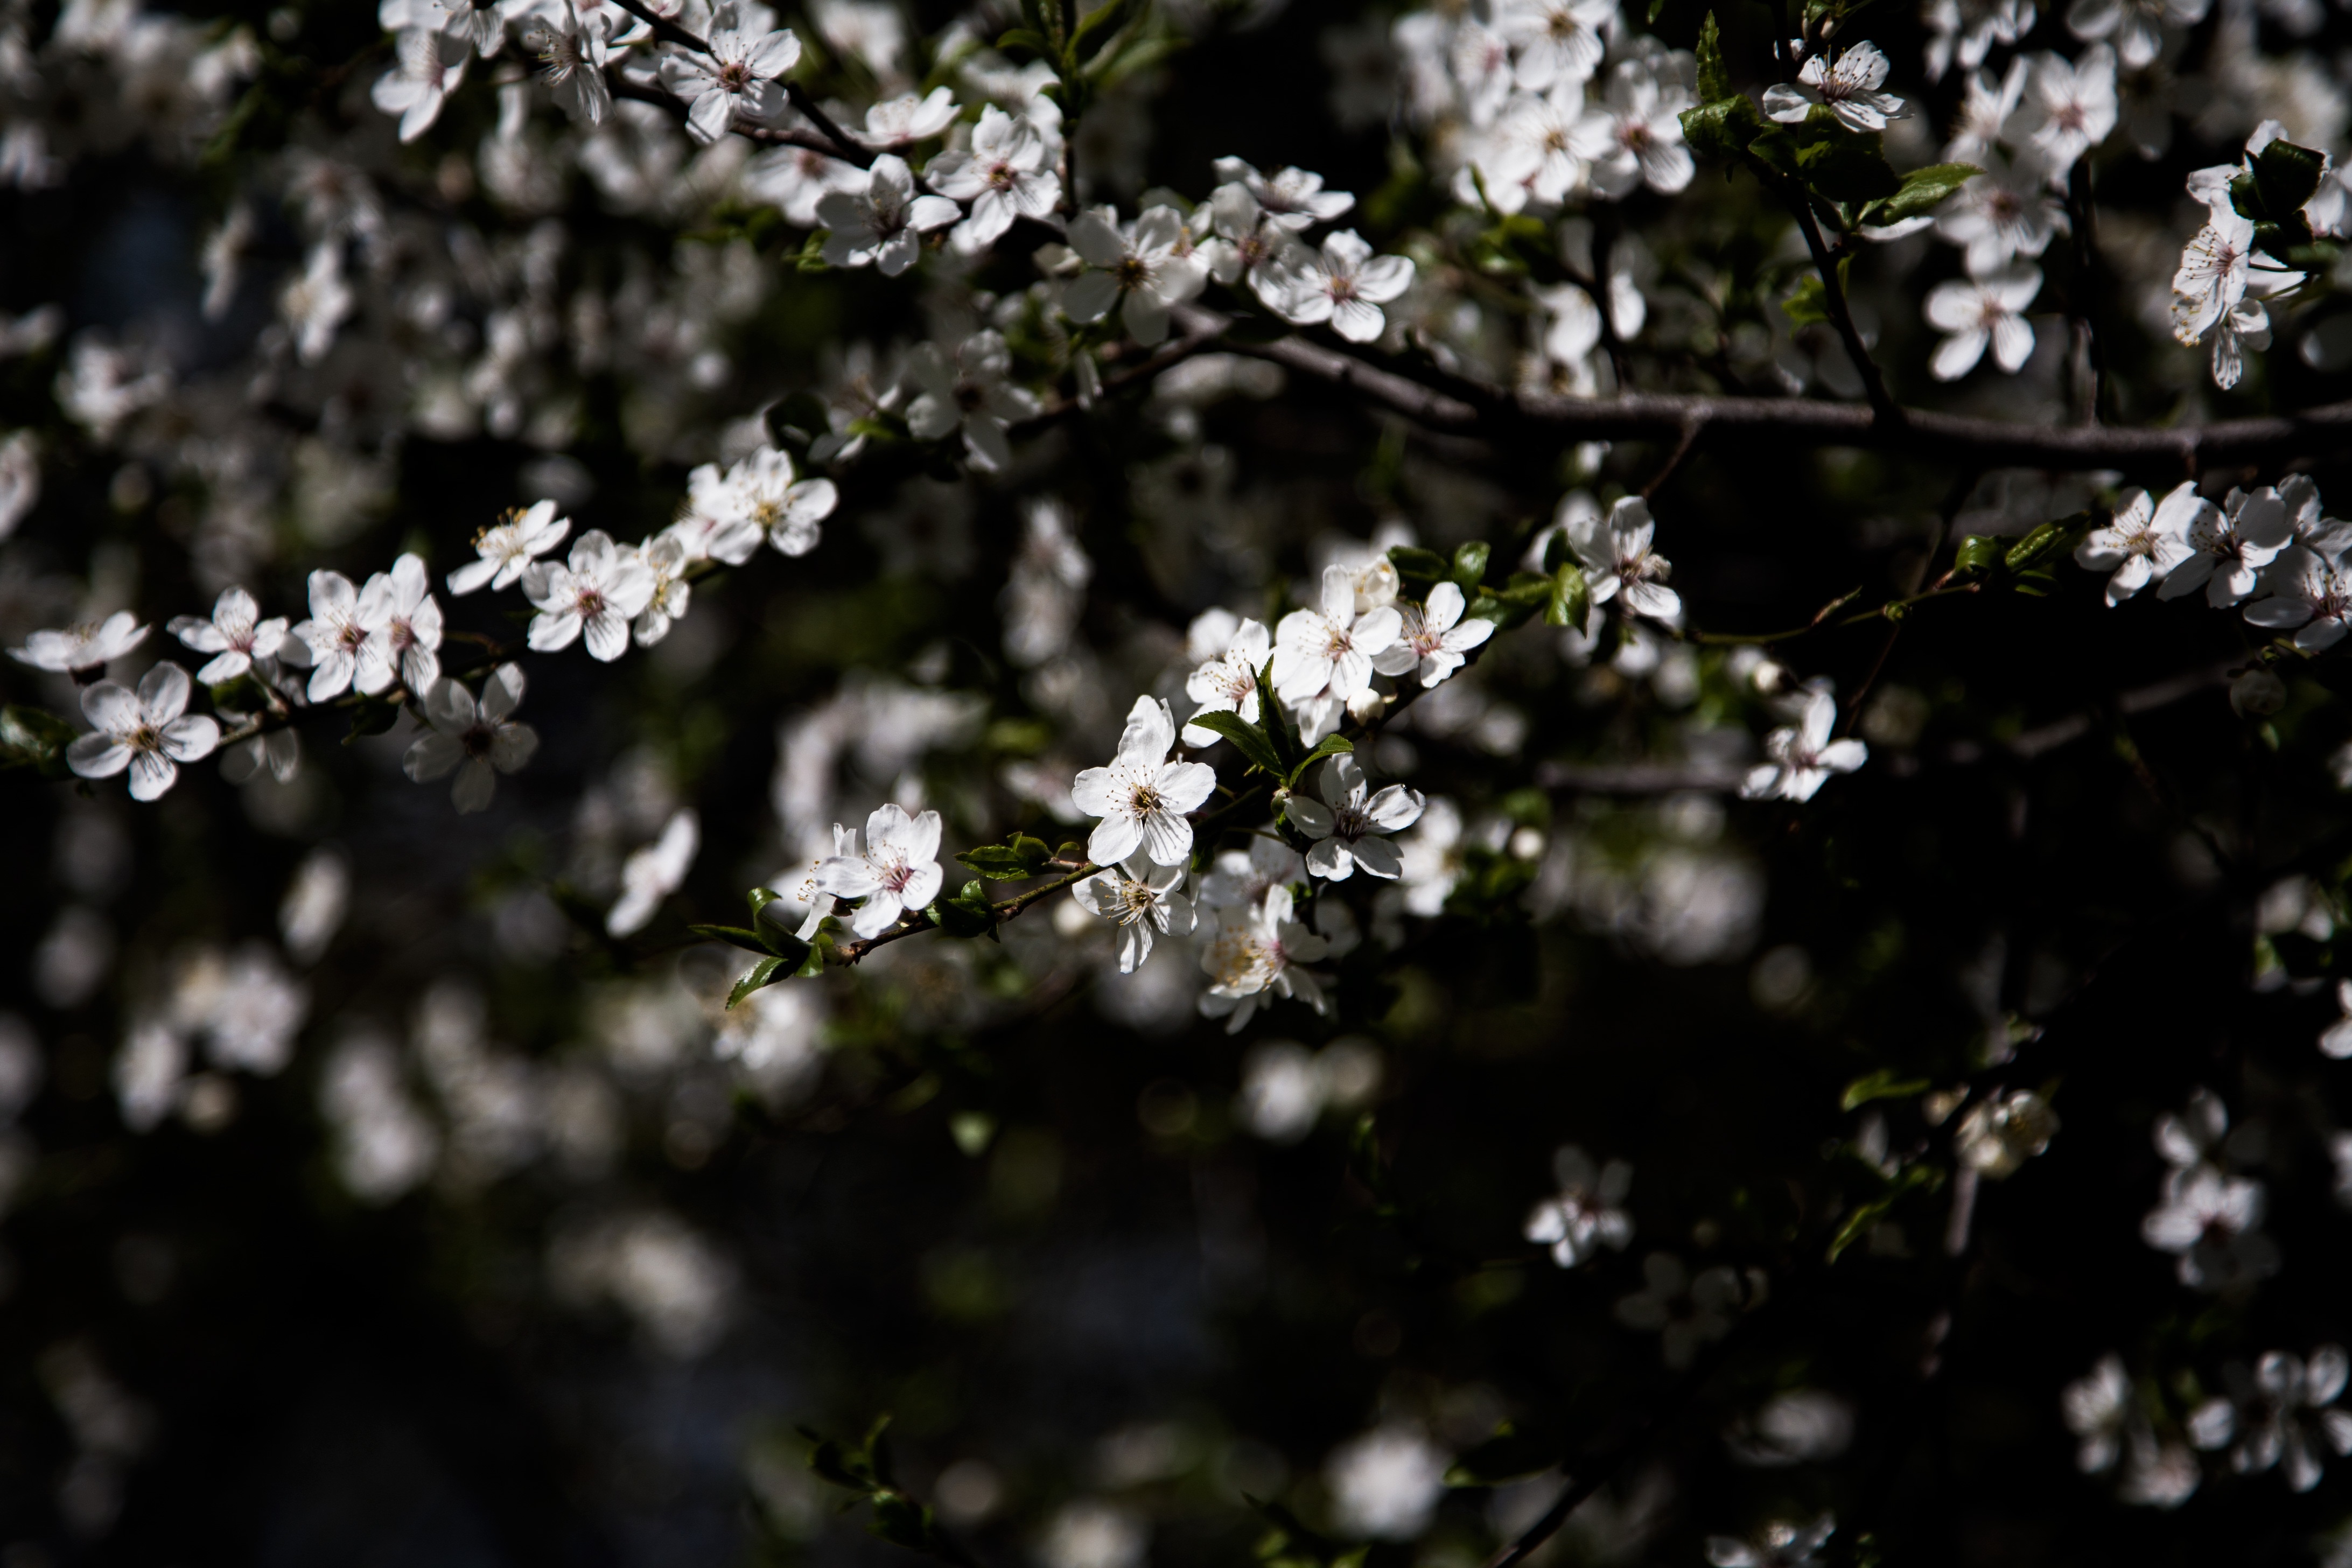
tree, nature, branch, blossom, plant, sunlight, leaf, flower, spring, green, produce, botany, flora, season, cherry blossom, shrub, macro photography, flowering plant, woody plant